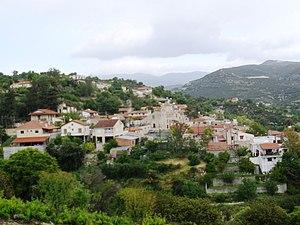
Potamioú est un village de Chypre de plus de 36 habitants.